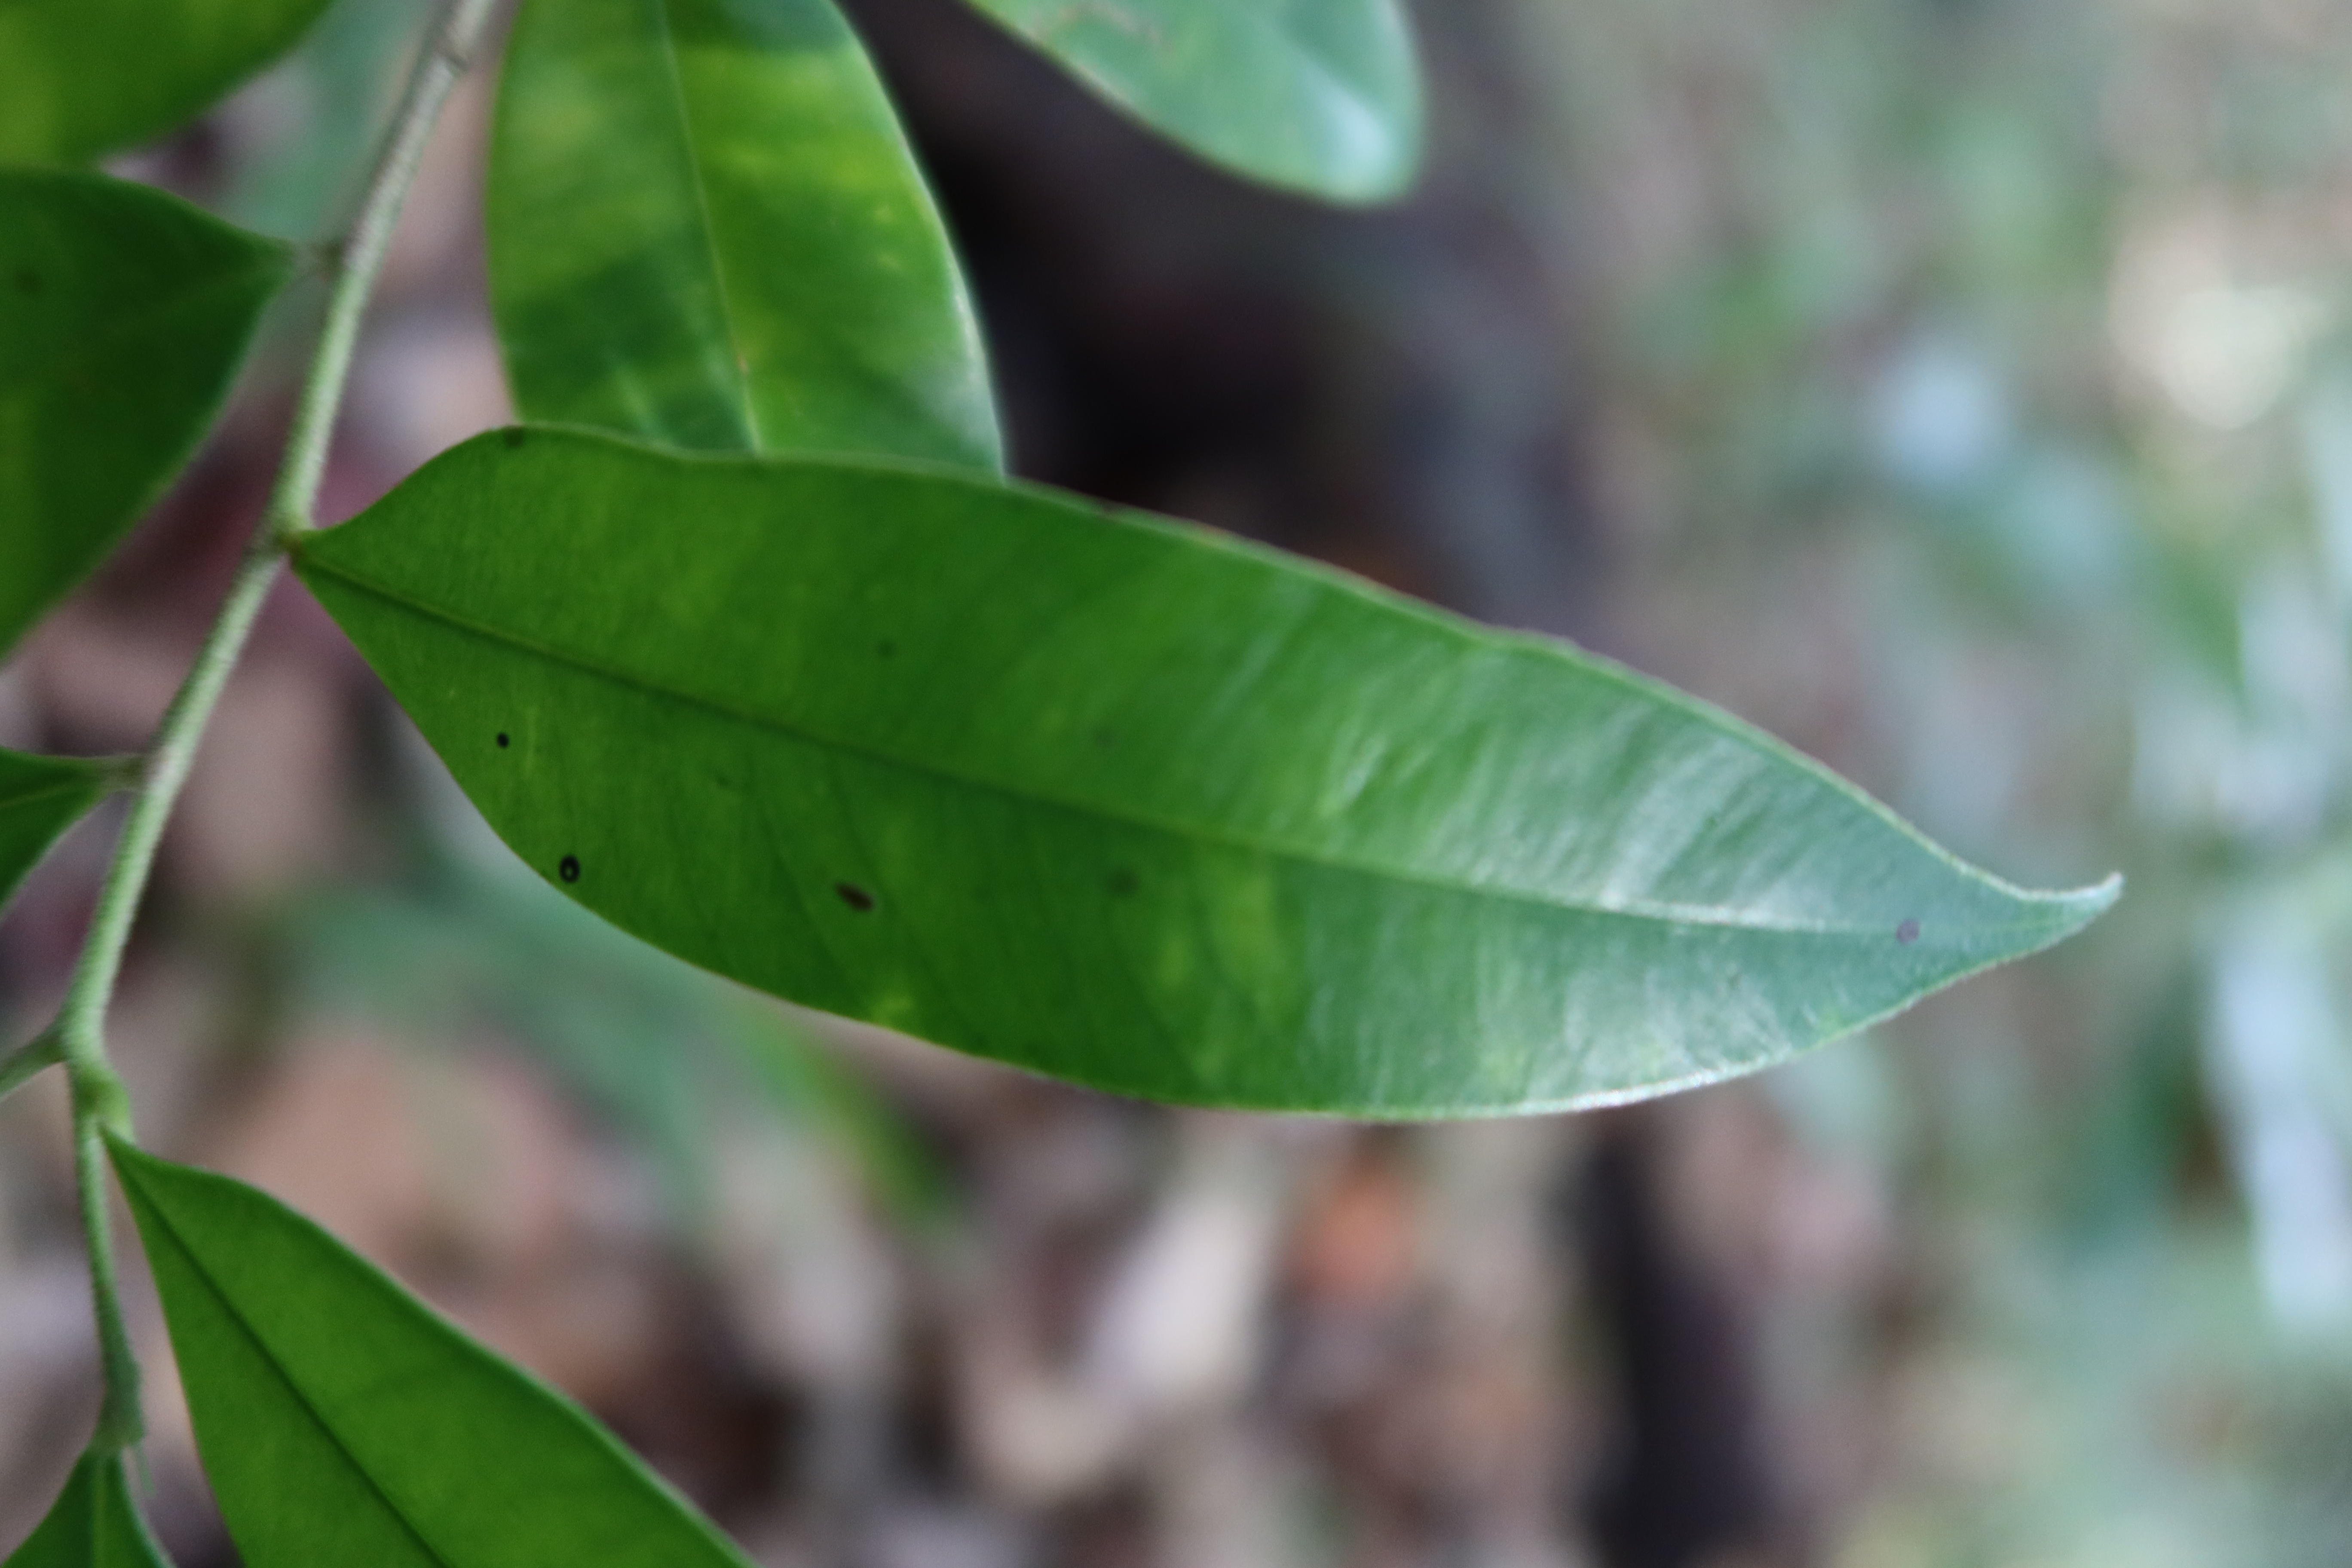
Label: Black spots